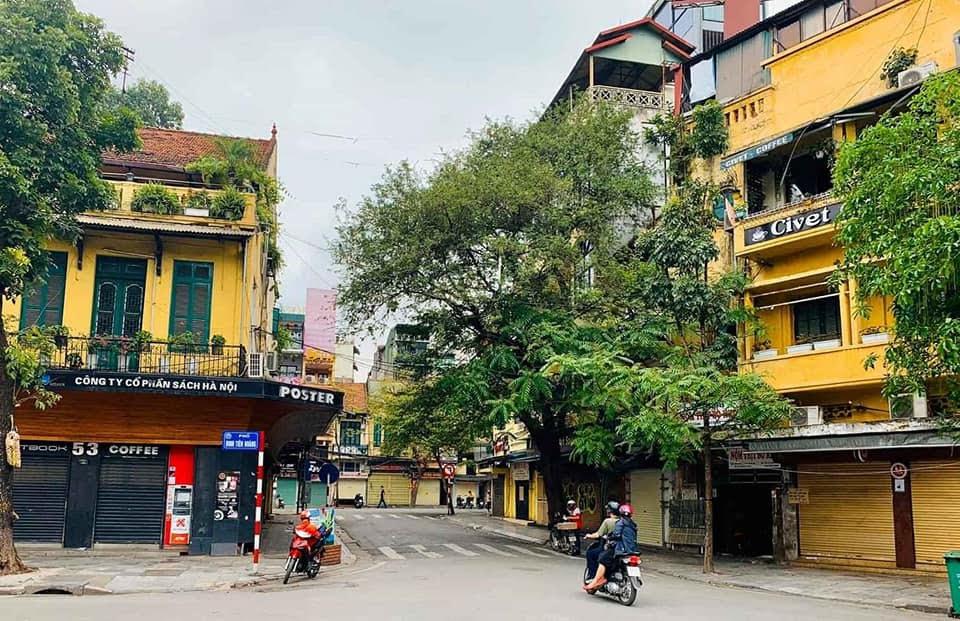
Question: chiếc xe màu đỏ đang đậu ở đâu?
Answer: ở trước công ty cổ phần sách hà nội